Evaline Hilda Burkitt

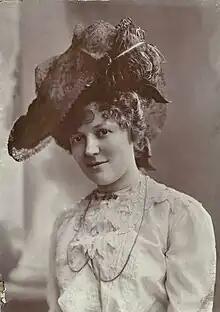
Hilda Burkitt c.1905: the 2018 artwork was based on this photograph by her sister Ida Lillian Burkitt

In 2014 The Felixstowe Society unveiled a plaque commemorating the burning down of the Bath Hotel in Felixstowe by Burkitt and Florence Tunks in 1914. The plaque commemorates the centenary of the burning down of the hotel and is on what remains of the building, at the site of the former Bartlet Hospital.